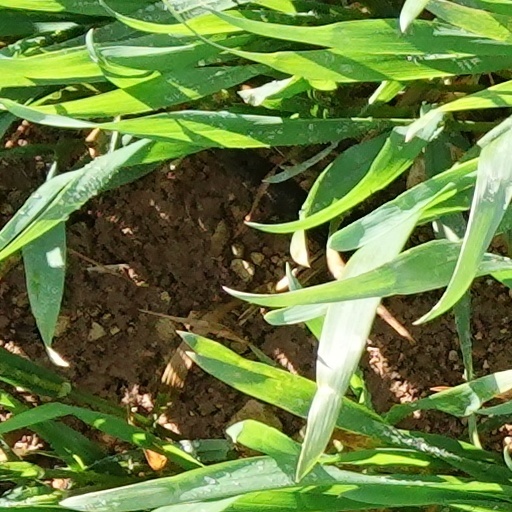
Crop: wheat